Sky position (RA, Dec in degrees): 344.508, -2.329
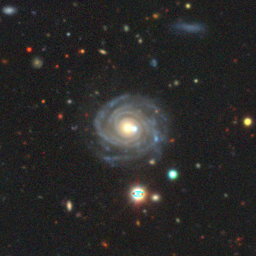
Galaxy morphology: Unbarred Tight Spiral Galaxies